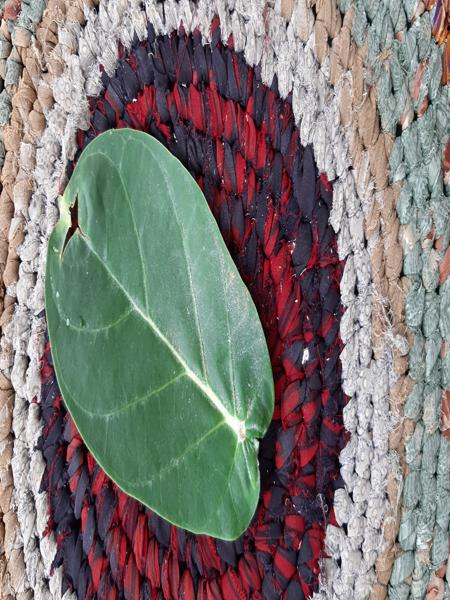
Plant: Ekka